Argumentation theory

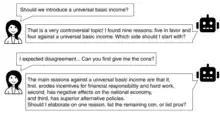
Structured debates from platforms like Kialo could be used for "artificial deliberative agents" (ADAs) or computational reasoning.<ref name="10.1145/3469595.3469615"></ref>

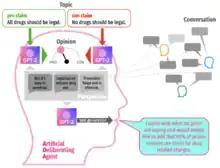
Example of an ADA contributing missing information to a debate via crawled Kialo data and selected based on the prior conversation and crawled argument weight ratings

Efforts have been made within the field of artificial intelligence to perform and analyze argumentation with computers. Argumentation has been used to provide a proof-theoretic semantics for non-monotonic logic, starting with the influential work of Dung (1995). Computational argumentation systems have found particular application in domains where formal logic and classical decision theory are unable to capture the richness of reasoning, domains such as law and medicine. In "Elements of Argumentation", Philippe Besnard and Anthony Hunter show how classical logic-based techniques can be used to capture key elements of practical argumentation.